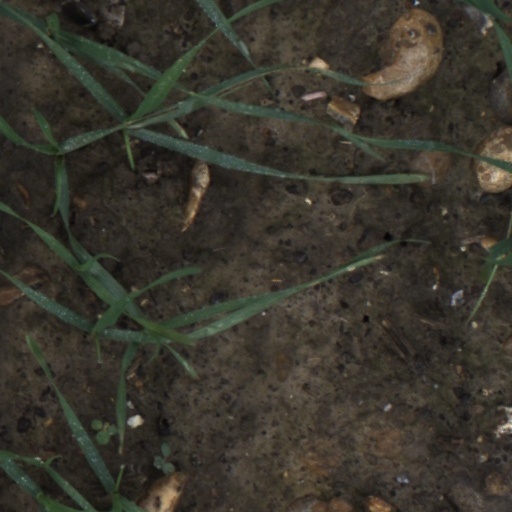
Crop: wheat